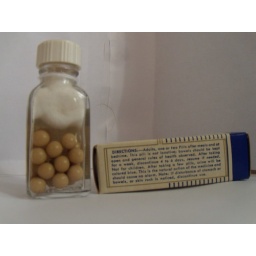
Unopened bottle of B and J Pills in a perfect box